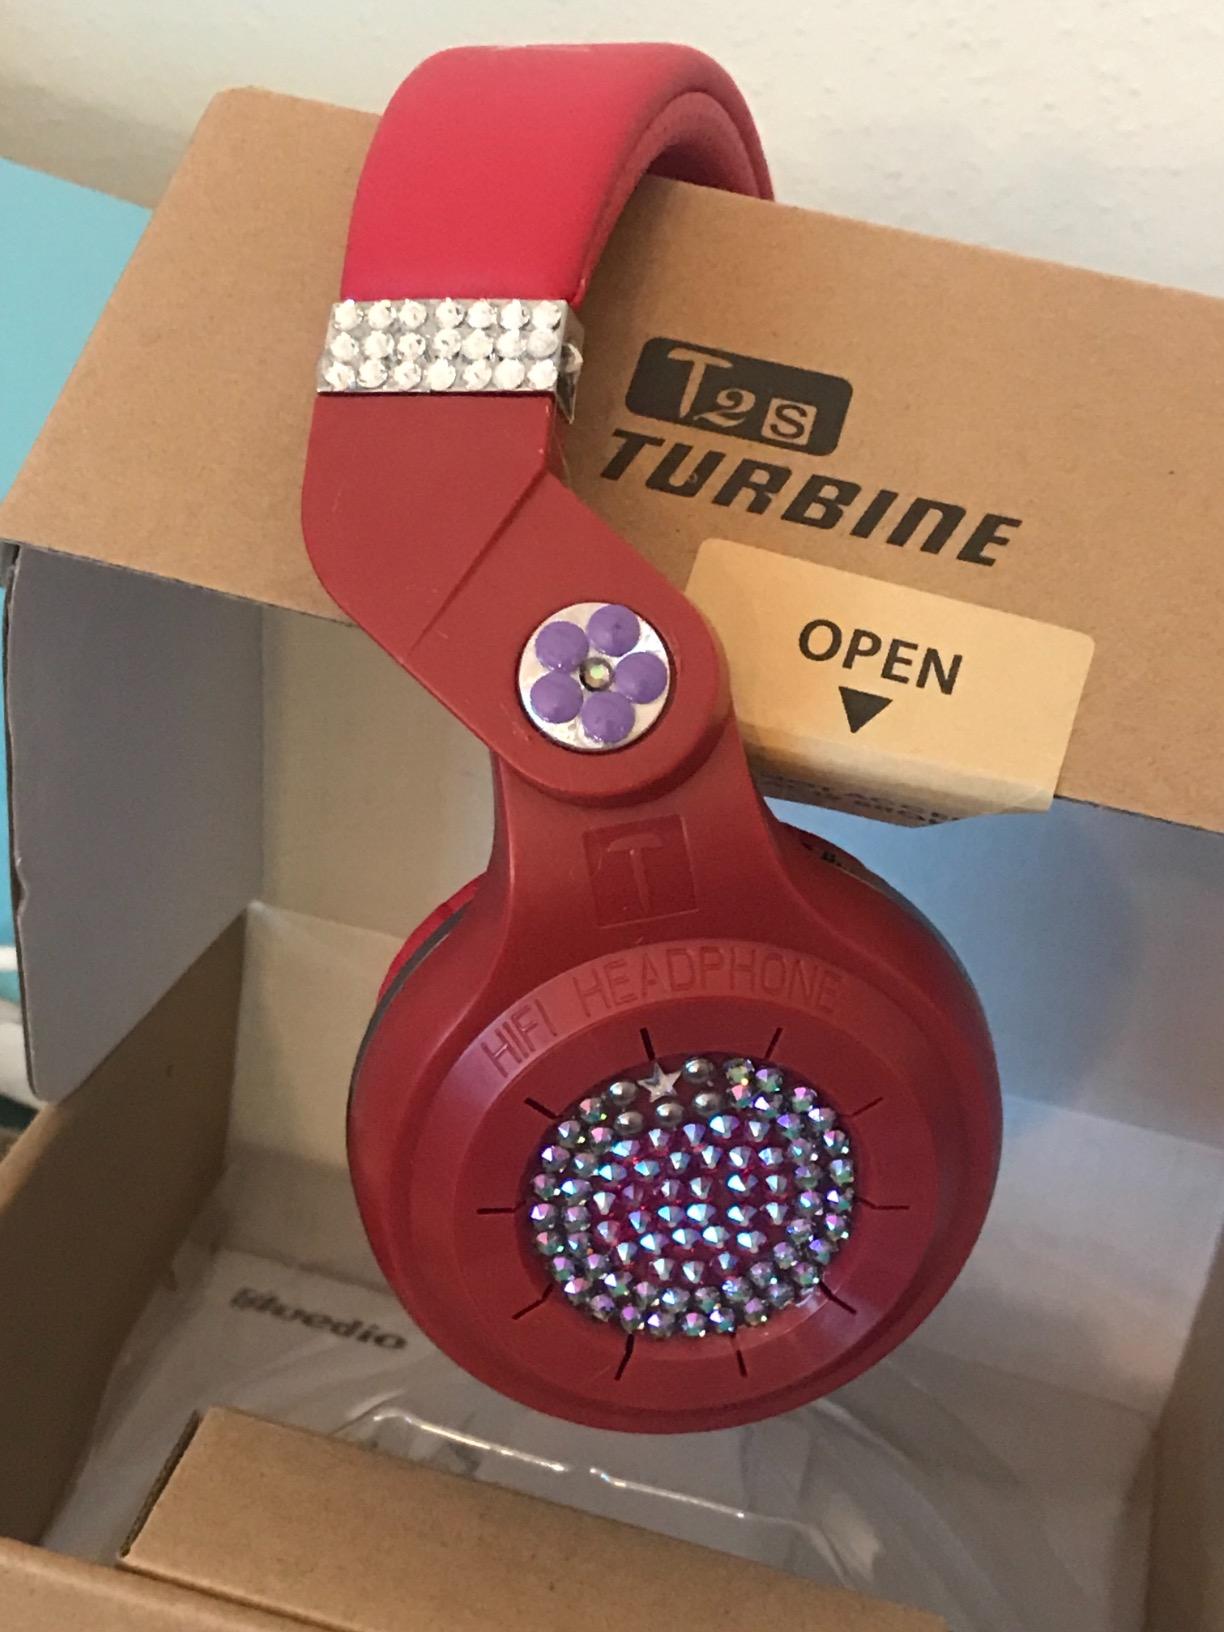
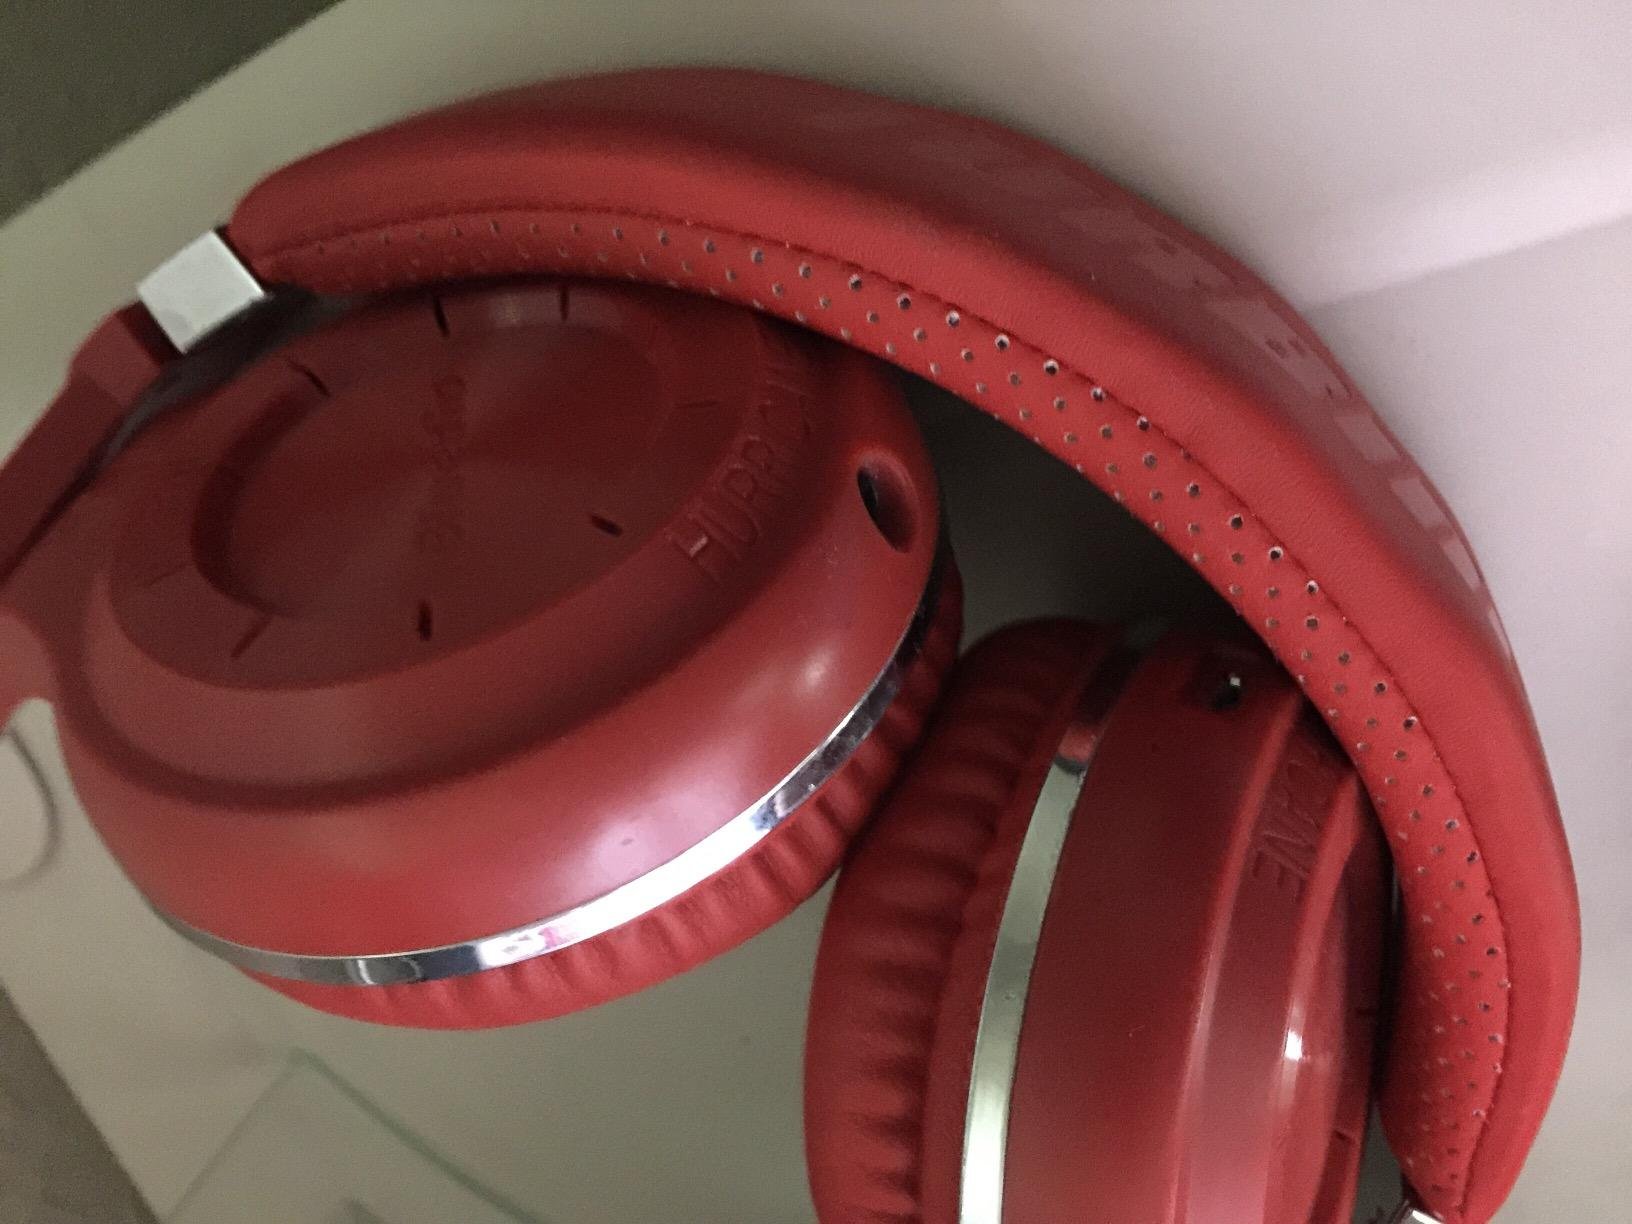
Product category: headphones
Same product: yes